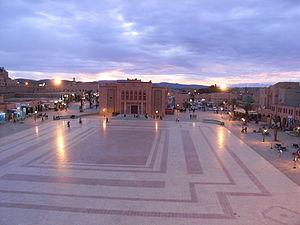
Au Maroc, la définition de la « ville » ou des localités urbaines délimitées sur la base de codes géographiques, propre aux besoins du pays et mise en place par le Haut-Commissariat au plan, est double — administrative et statistique — et sert à déterminer la population urbaine à l'occasion des recensements.
Ouarzazate est une ville et commune — municipalité — de la province de Ouarzazate, dont elle est le chef-lieu, dans la région Draâ Tafilalet. Elle est surnommée « la Porte du désert ».